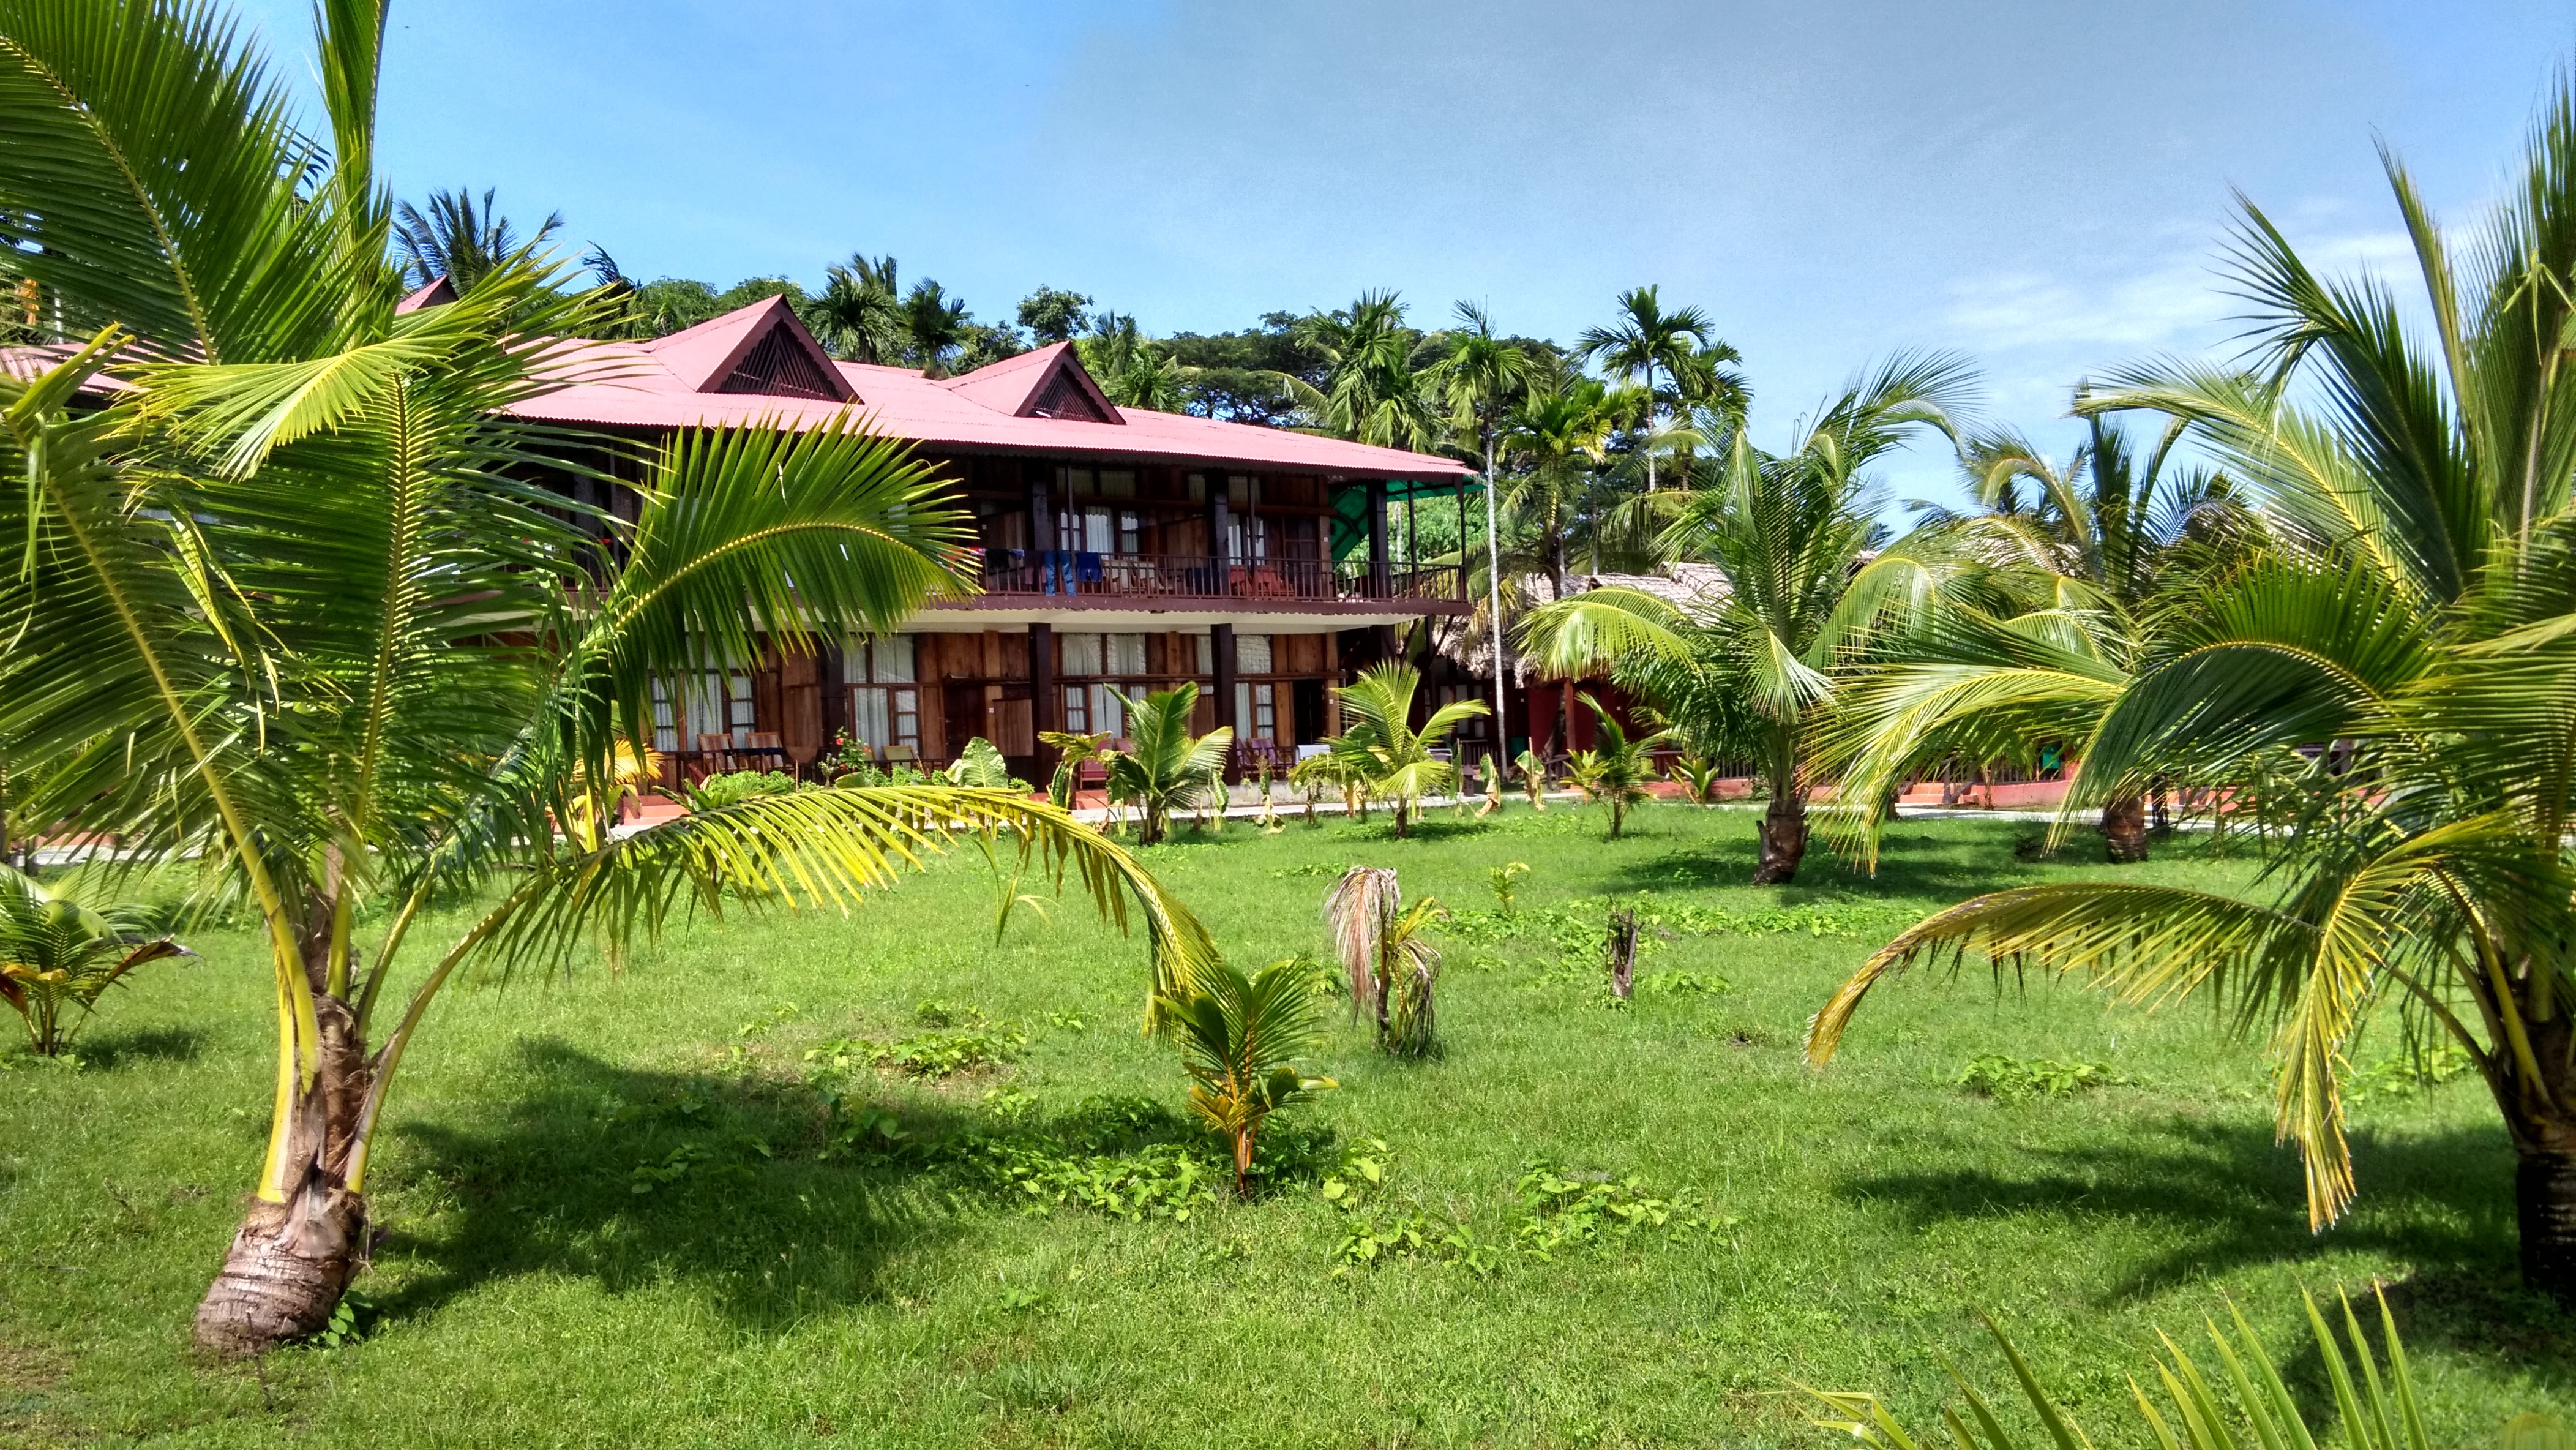
tree, nature, outdoor, house, summer, vacation, travel, hut, environment, jungle, palm, tropical, property, resort, plantation, estate, exotic, tropics, real estate, summer vacation, arecales, palm family, eco hotel